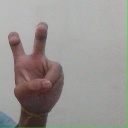
अक्षर: ई